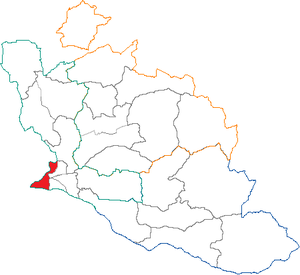
situation du canton dans le département de Vaucluse (France)
Le canton d'Avignon-Ouest est une ancienne division administrative française du département de Vaucluse, en région Provence-Alpes-Côte d'Azur.